Bohemian crown jewels

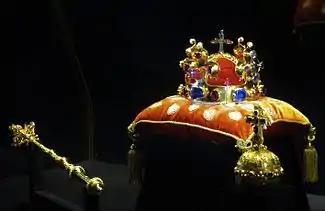
Crown jewels of Bohemia

The Bohemian crown jewels, also called the Czech crown jewels, include the Crown of Saint Wenceslas ("Svatováclavská koruna"), the royal orb and sceptre, the coronation vestments of the Kings of Bohemia, the gold reliquary cross, and St. Wenceslas' sword. They were originally held in Prague and Karlštejn Castle, designed in the 14th century by Matthias of Arras. Since 1791 they have been stored in St. Vitus Cathedral at Prague Castle. Reproductions of the jewels are permanently exhibited in the historical exposition at the former royal palace in the castle. The crown was made for the coronation of Charles IV in 1347, making it the fourth oldest in Europe.